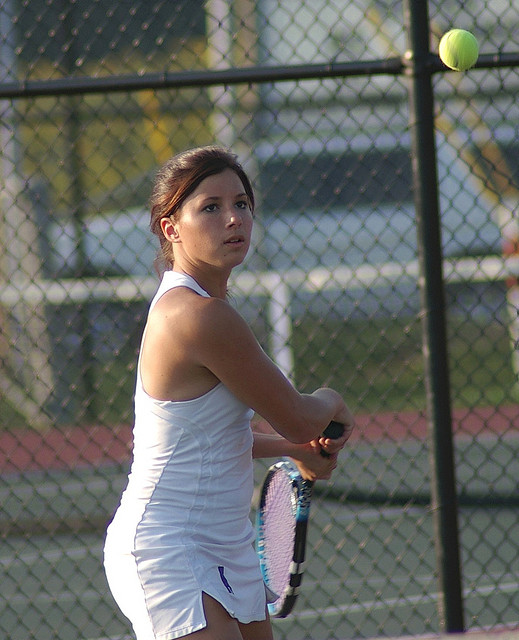
một nữ vận động viên tennis đang đưa vợt ra sau để chuẩn bị đánh bóng